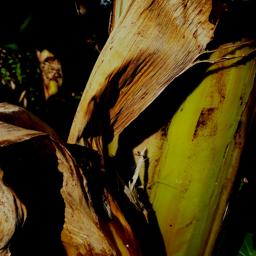
Label: PSEUDOSTEM WEEVIL